Fort Reynolds (Colorado)

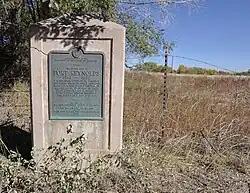
Historical marker along Highway 50

Fort Reynolds was a United States Army post near Avondale, Colorado, during the Indian Wars and the Civil War. The site is about east of Pueblo, Colorado.